Conducting

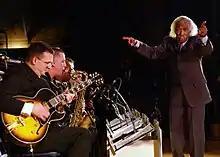
Gerald Wilson leads a jazz big band

The two men had very different techniques: Toscanini's was Italianate, with a long, large baton and clear beats (often not using his left hand); Furtwängler beat time with less apparent precision, because he wanted a more rounded sound (although it is a myth that his technique was vague; many musicians have attested that he was easy to follow in his own way). In any event, their examples illustrate a larger point about conducting technique in the first half of the 20th century: it was not standardized. Great and influential conductors of the middle 20th century like Leopold Stokowski (1882–1977), Otto Klemperer (1885–1973), Herbert von Karajan (1908–1989) and Leonard Bernstein (1918–1990)—the first American conductor to attain greatness and international fame—had widely varied techniques.